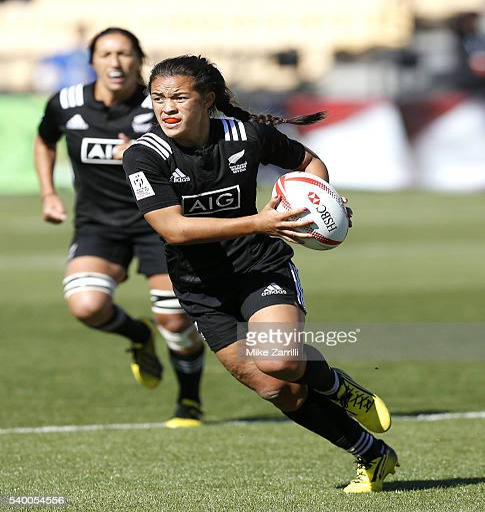
person runs with the ball during the match against country